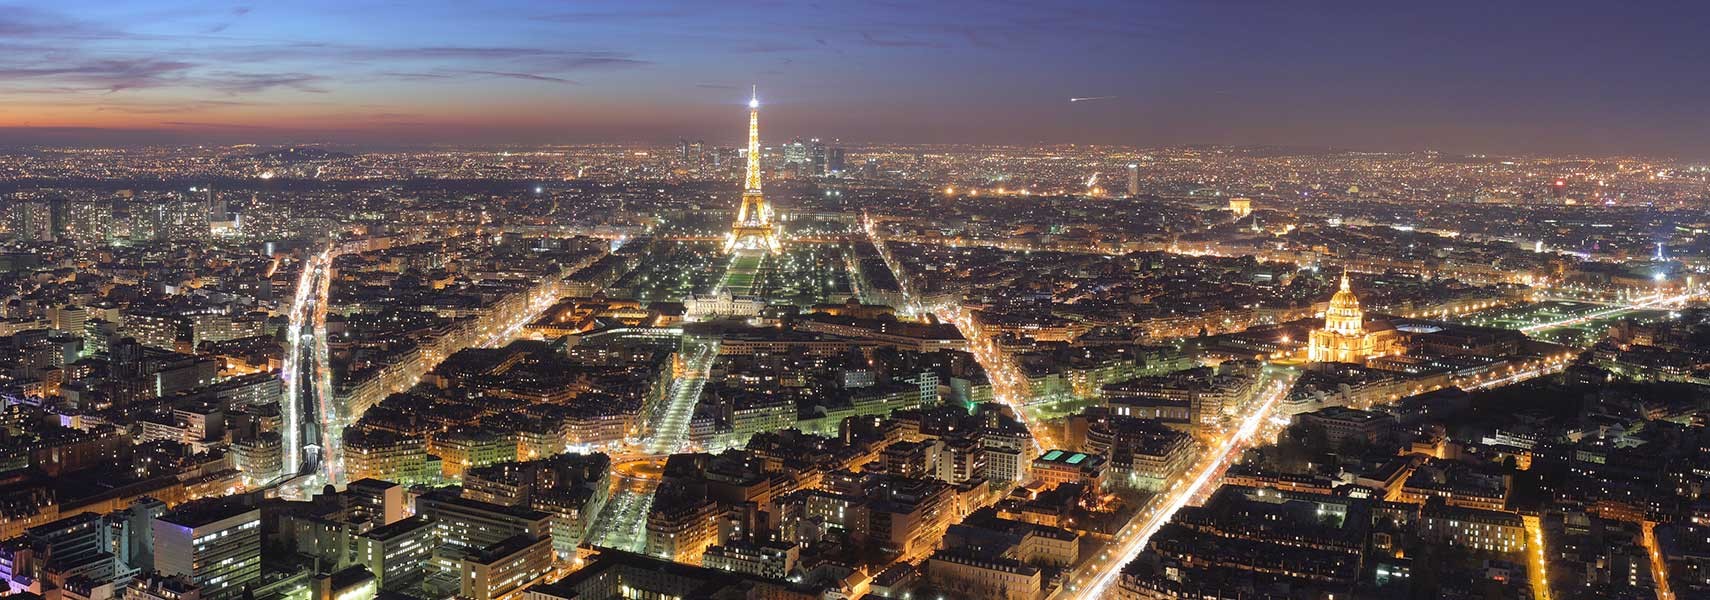
Landmark: Eiffel Tower